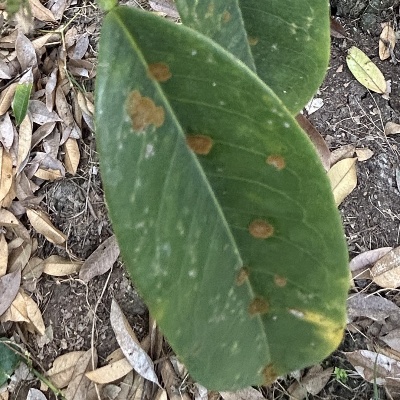
Label: Leaf_Algal